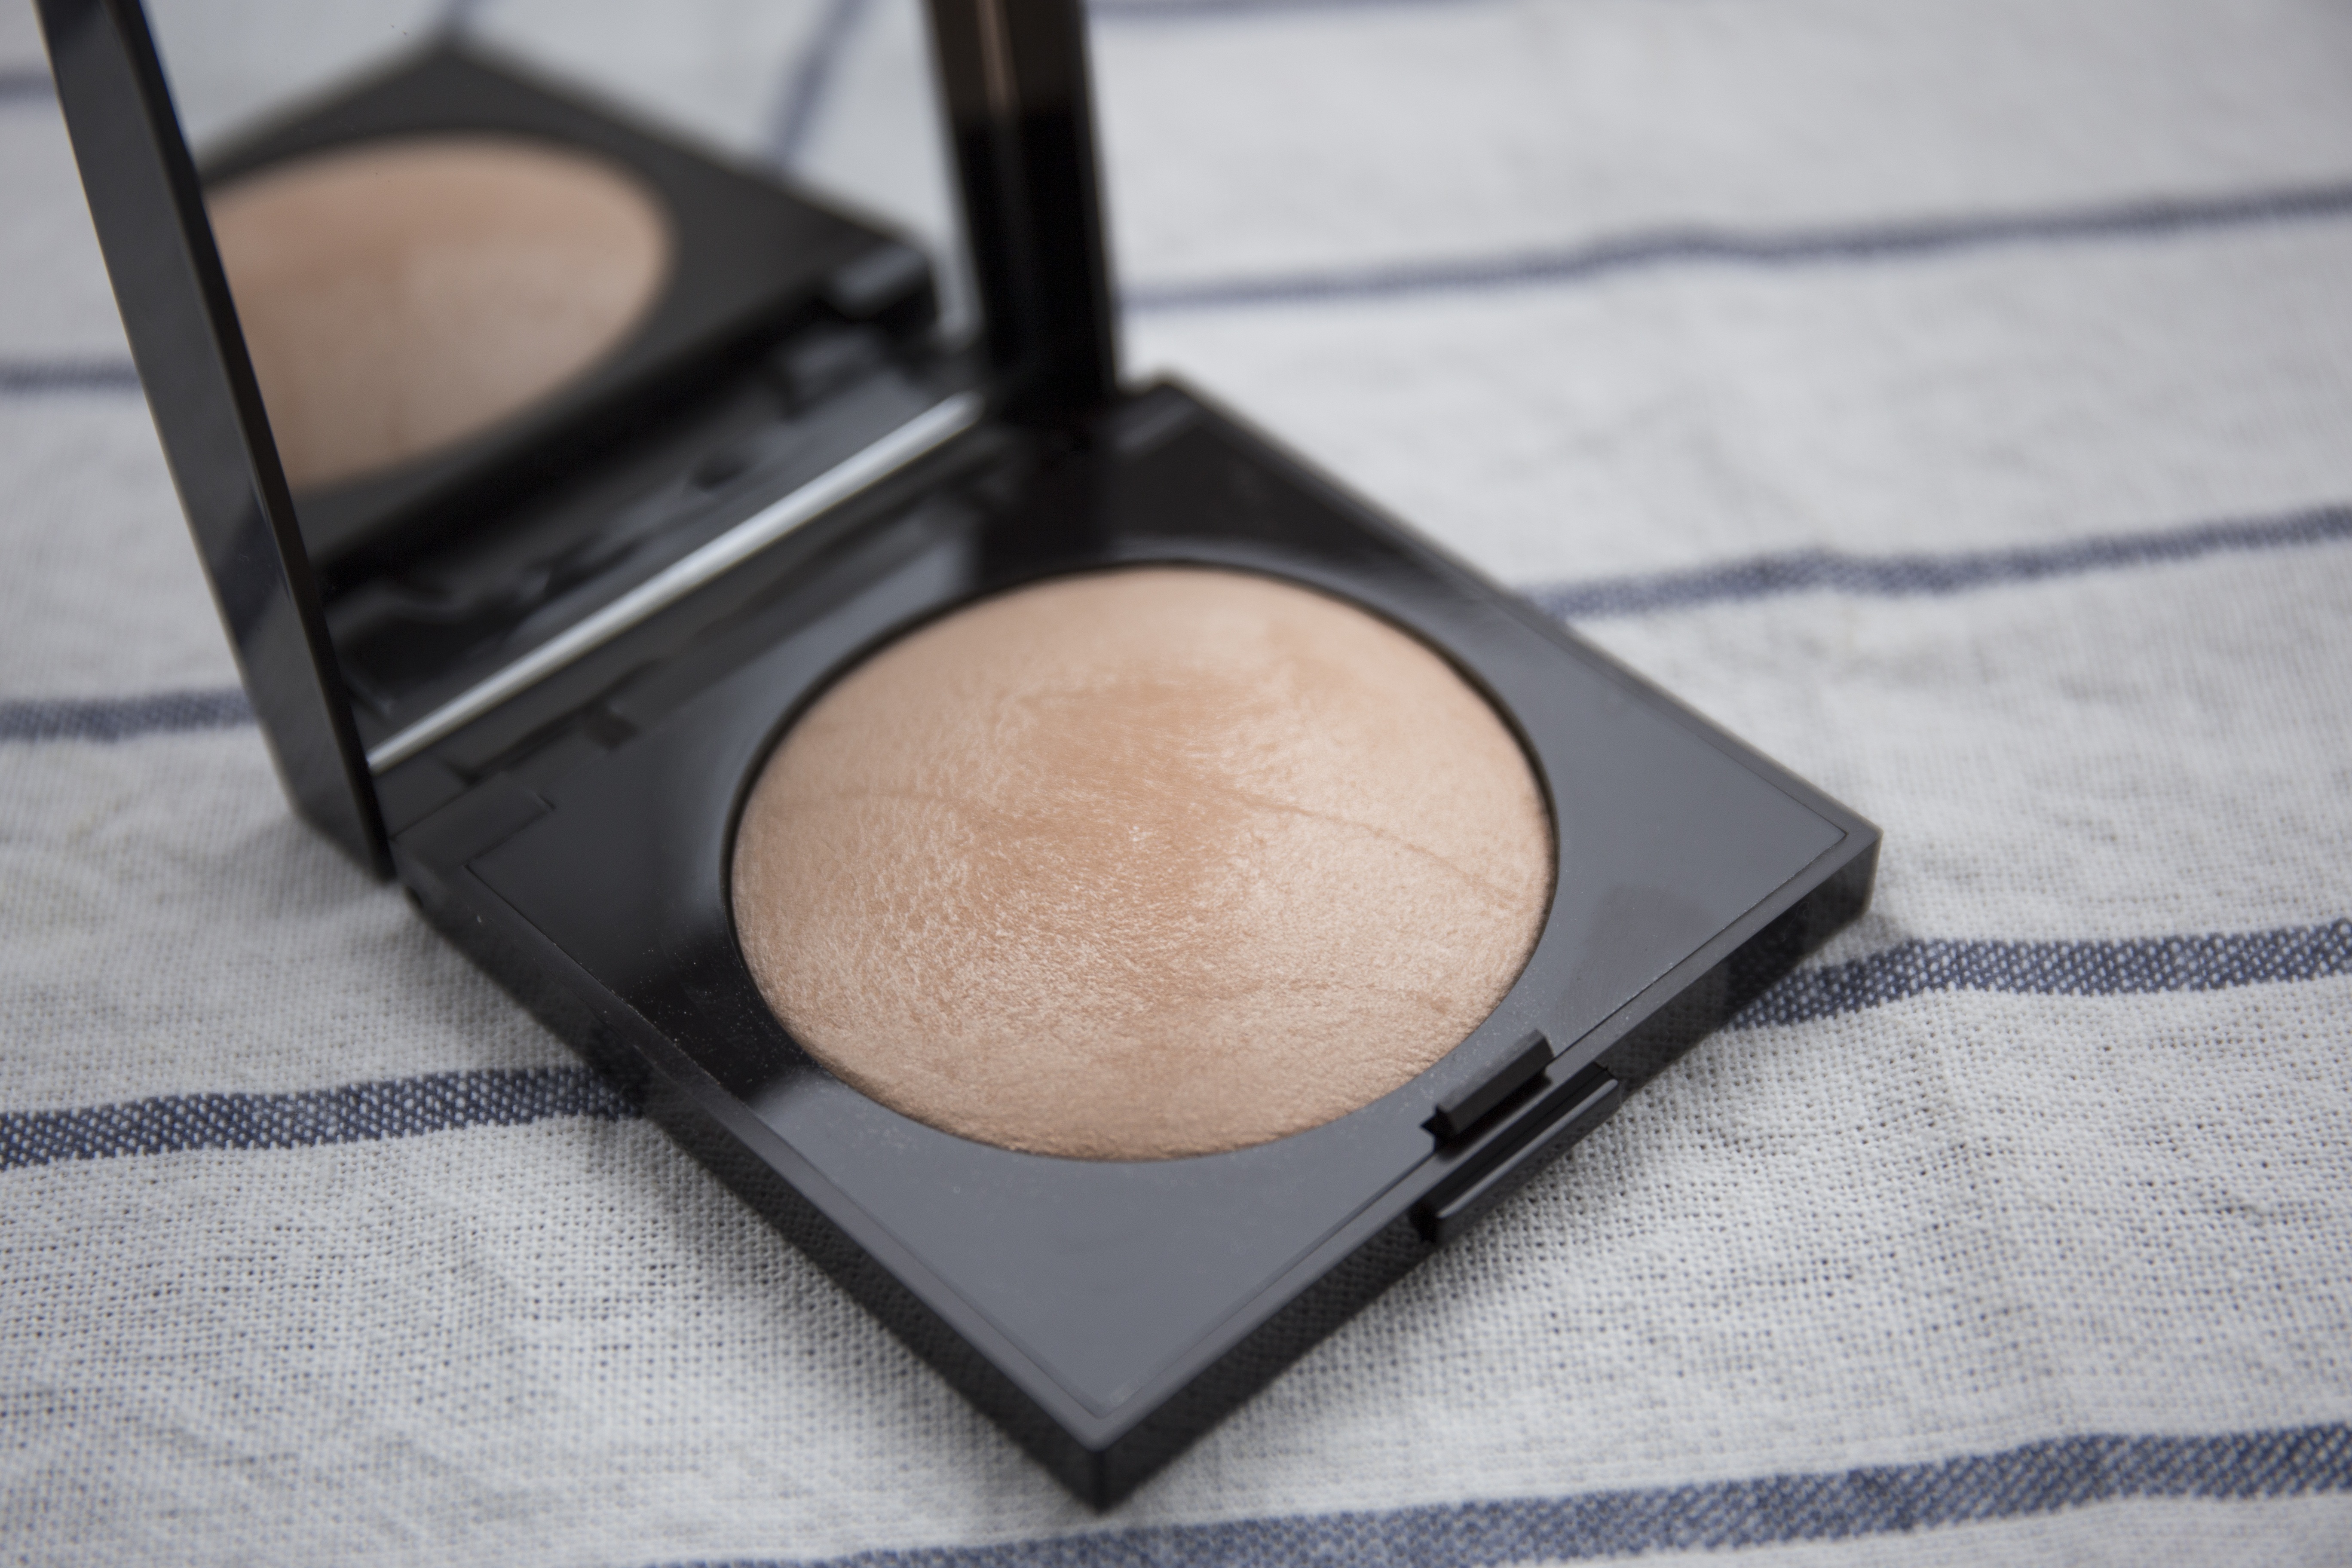
hand, orange, powder, human body, face, cheek, eye, head, mirror, skin, beauty, organ, roller, eye shadow, cosmetic, face powder, high light